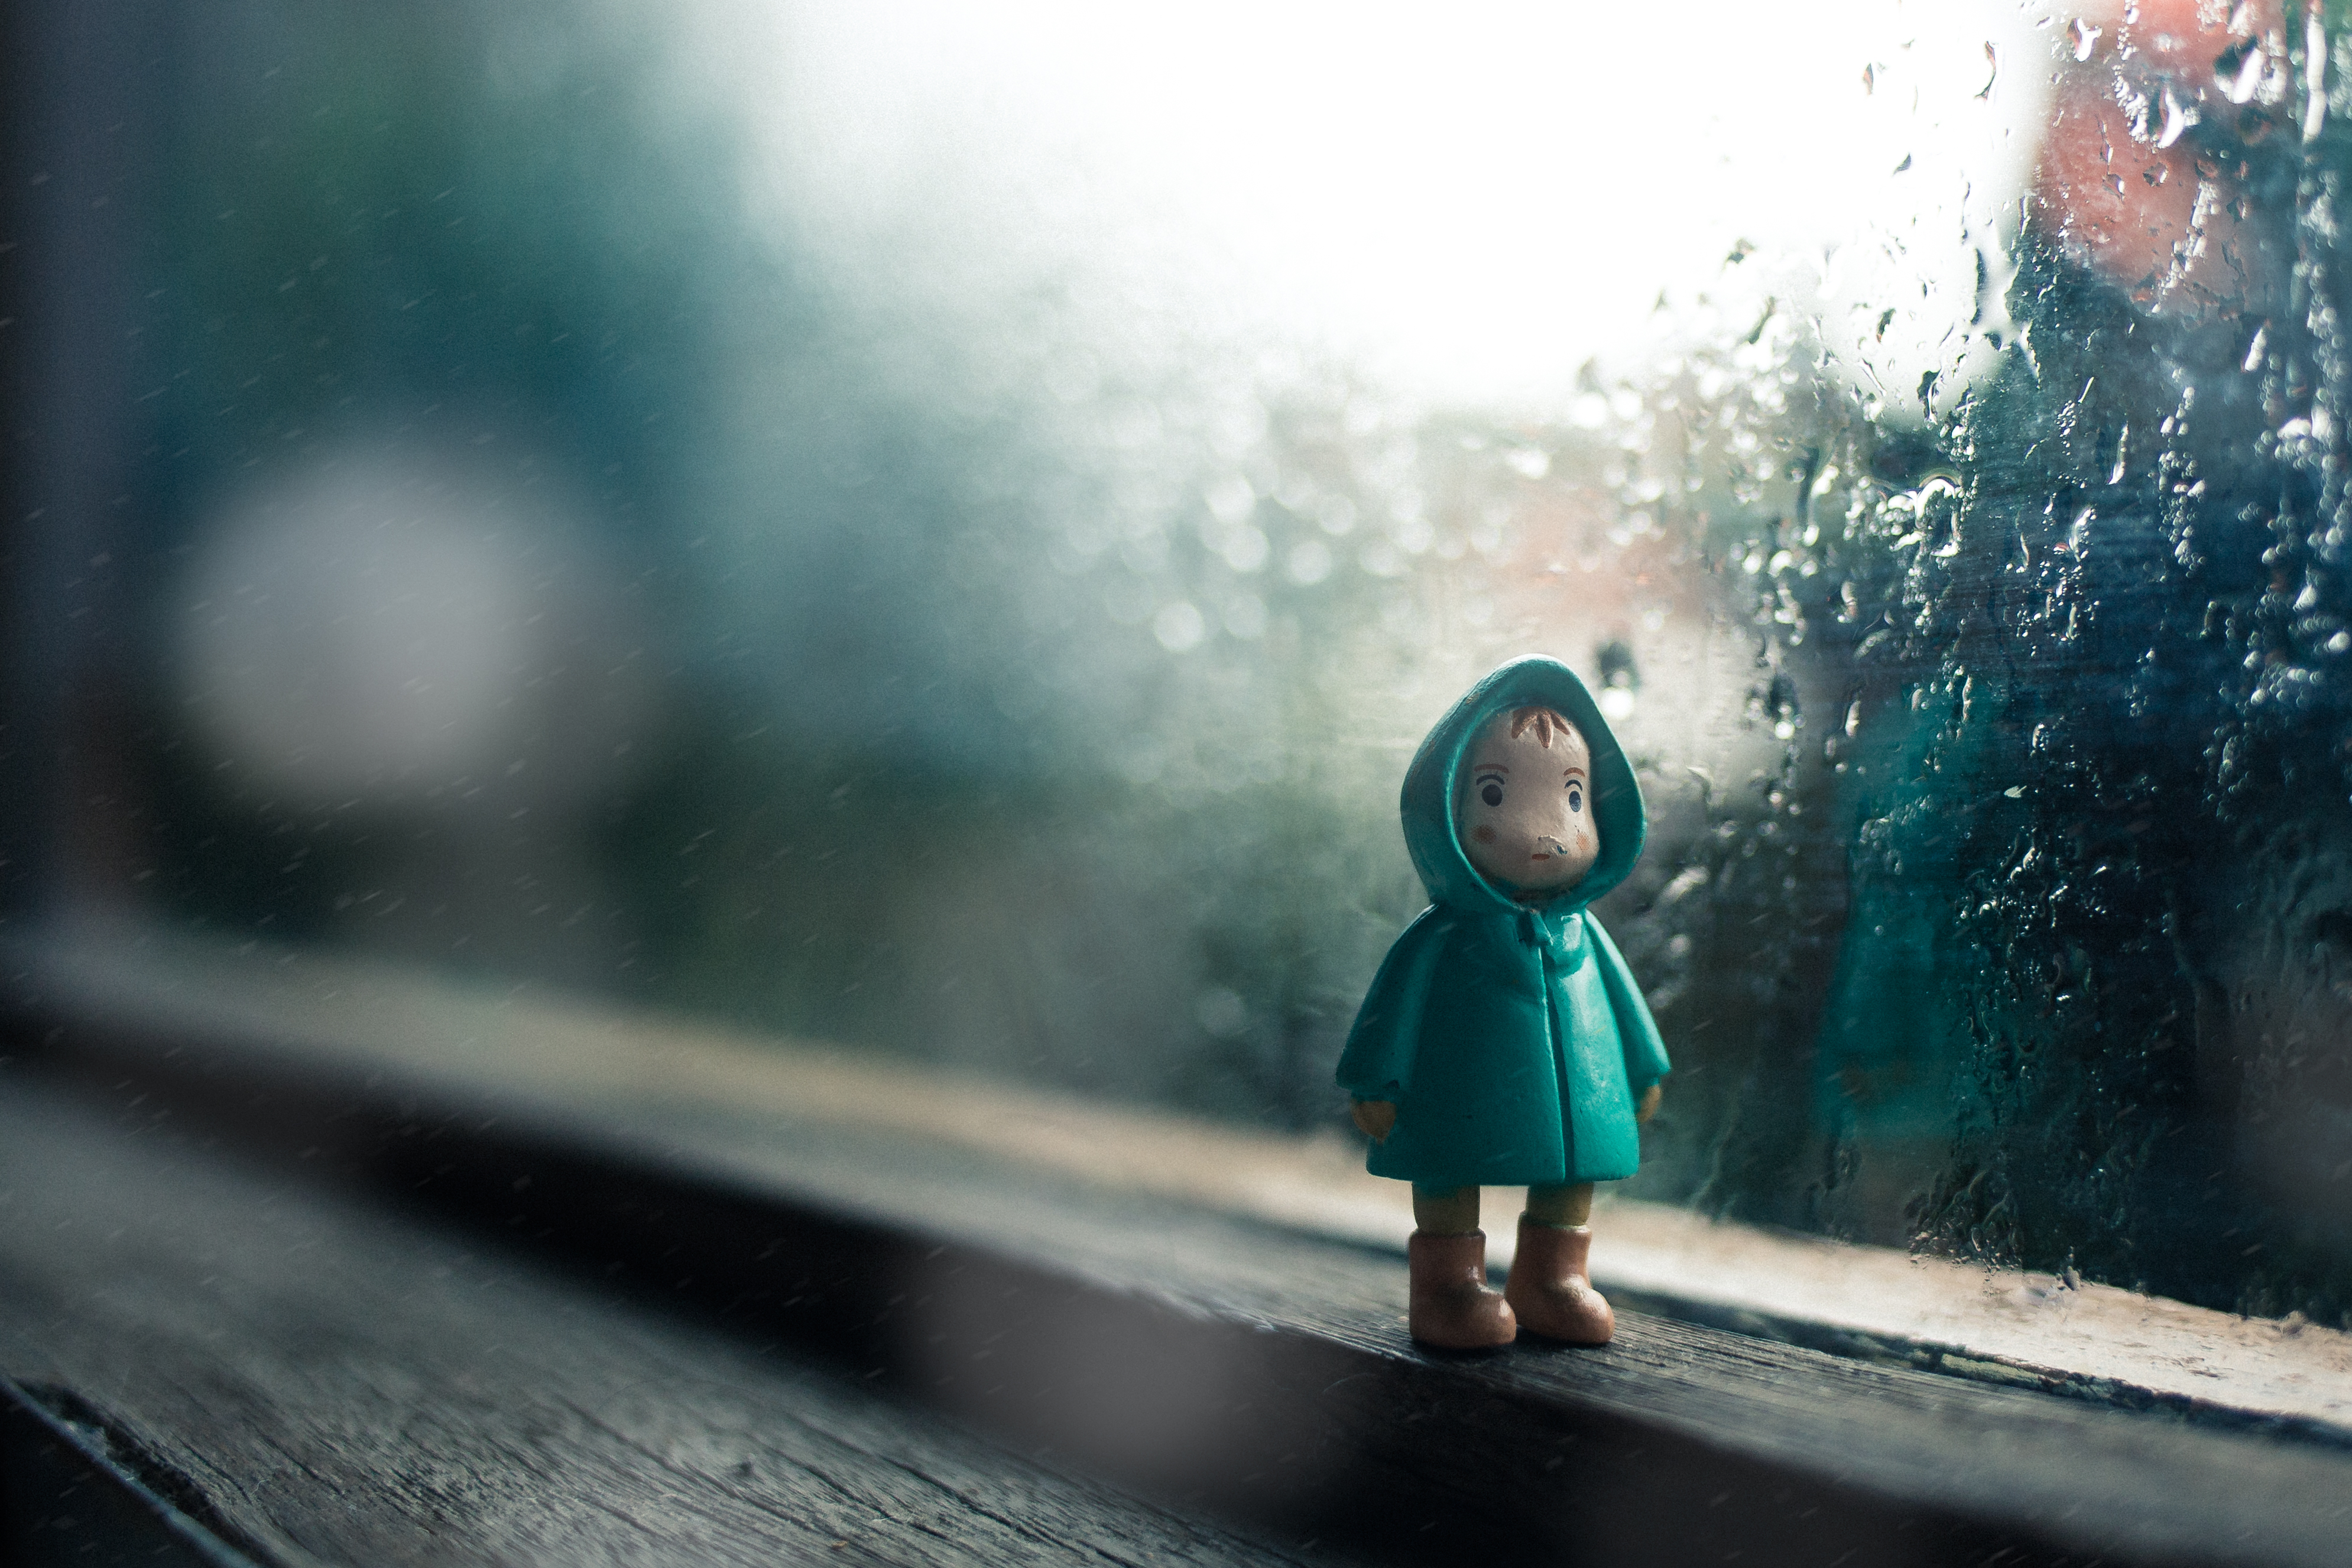
snow, light, photography, sunlight, rain, window, weather, darkness, blue, toy, season, raincoat, snapshot, computer wallpaper